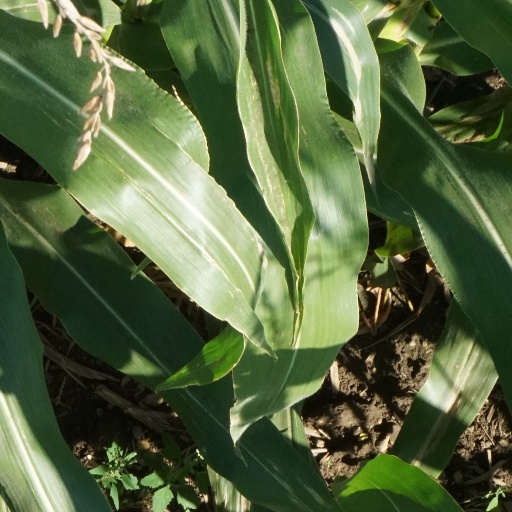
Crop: maize; corn